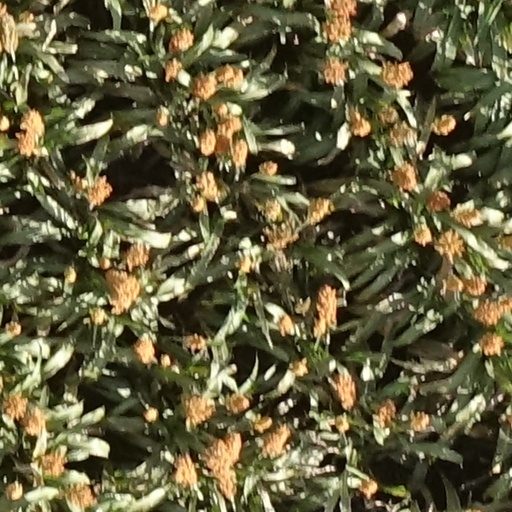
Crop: sorghum